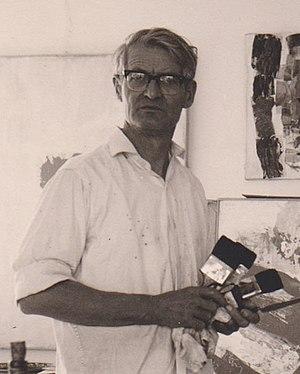
Fritz Harnest, né le 16 août 1905 à Munich, en Bavière et mort le 28 février 1999 à Traunstein, près de son lieu de résidence dans la région du lac de Chiemsee, est un peintre moderne et Graveur allemand.